Hayes Bridge

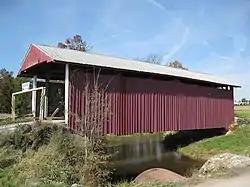
Hayes Covered Bridge, October 2009

Hayes Bridge is a historic wooden covered bridge in West Buffalo Township, Union County, Pennsylvania. It is a , King truss bridge, constructed in 1882, and repaired in 1957. It crosses the west or south branch of Buffalo Creek.